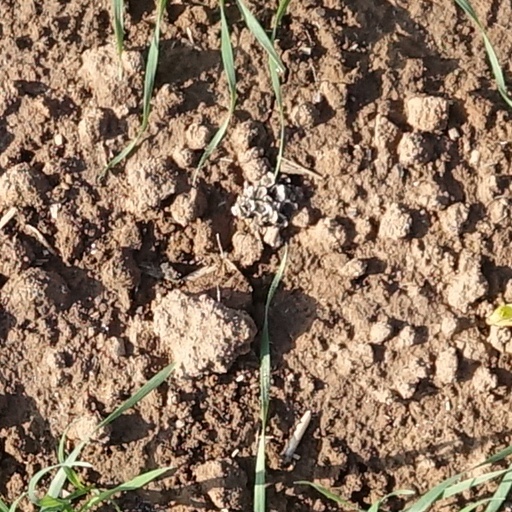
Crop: wheat